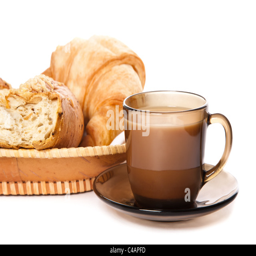
a cup of coffee and cornetto isolated on white